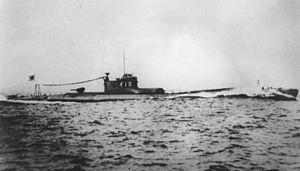
Sous-marin japonais I-19
La classe Type B est une classe de croiseurs sous-marins en service dans la marine impériale japonaise pendant la Seconde Guerre mondiale. Les sous-marins de Type B étaient similaires au Type A, à l'exception du fait que leur quartier général n'était pas installé.
Le I-19 était un sous-marin japonais de type B1 ayant servi durant la Seconde Guerre mondiale dans la Marine impériale japonaise. Il fut responsable du naufrage de l'USS Wasp et de l'USS O'Brien et des dégâts infligés à l'USS North Carolina au cours de la campagne de Guadalcanal.